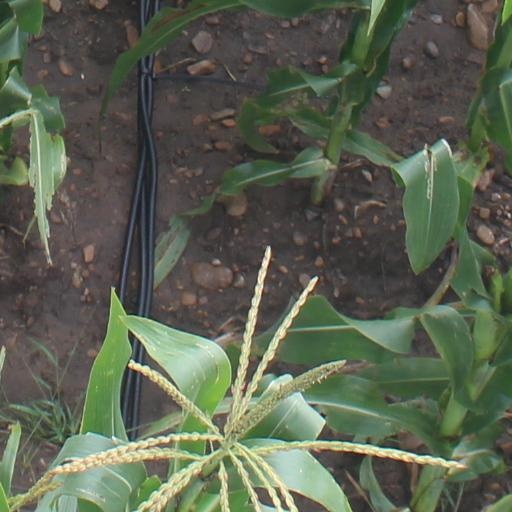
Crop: maize; corn